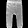
Label: Trouser